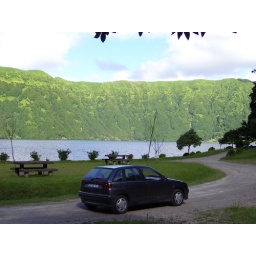
Our car by the huge lake (the blue side) of Sete Cidades